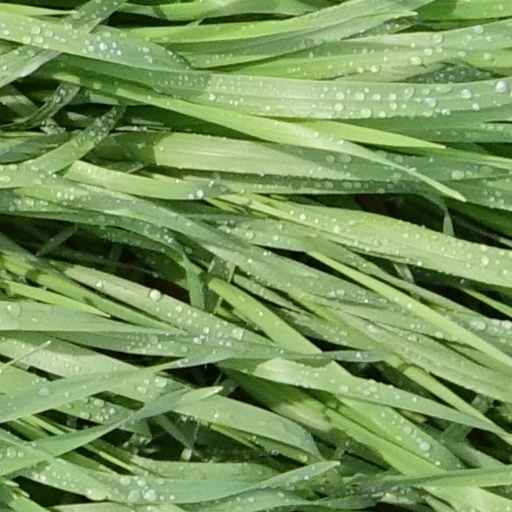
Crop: wheat